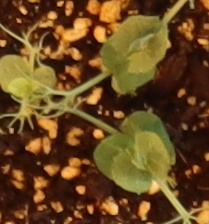
Label: Field Pea